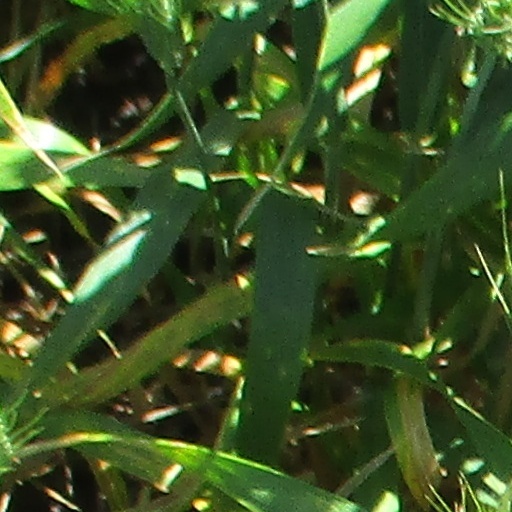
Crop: wheat